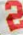
Number: 2